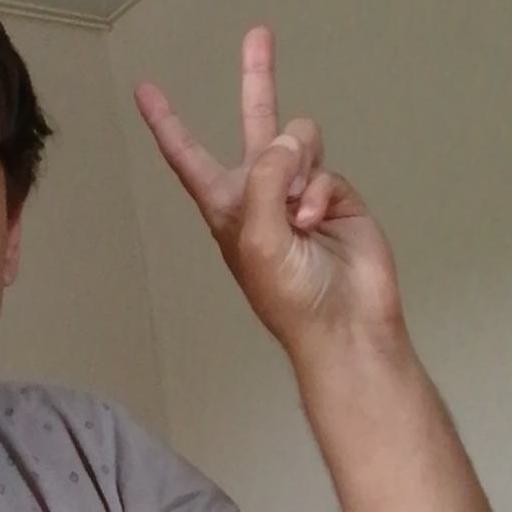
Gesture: peace